Ambulance (2022 film)

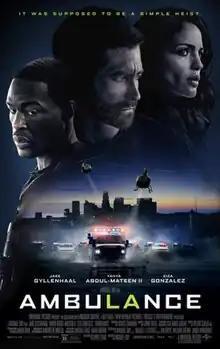
Theatrical release poster

Ambulance is a 2022 American action thriller heist film co-produced and directed by Michael Bay and written by Chris Fedak. A co-production between New Republic Pictures, Endeavor Content, Project X Entertainment, and Bay Films, it is a remake of the 2005 Danish film of the same name. It stars Jake Gyllenhaal and Yahya Abdul-Mateen II as adoptive brothers who hijack an ambulance after robbing a bank and take a paramedic (Eiza González) and a police officer (Jackson White) hostage.